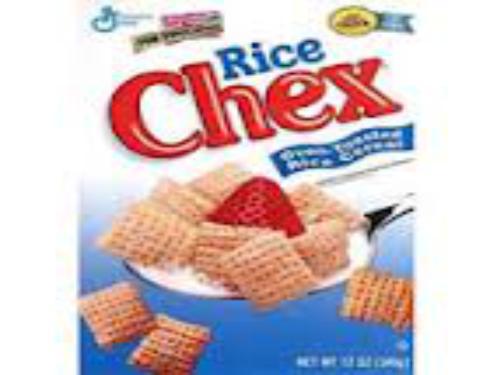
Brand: Chex
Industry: Food